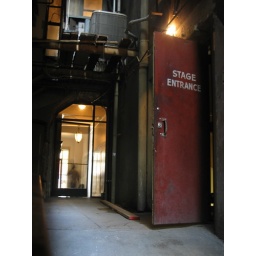
Back stage door of an old movie house in downtown Los Angeles